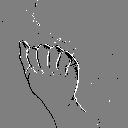
ASL letter: a